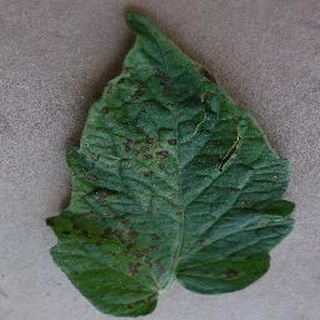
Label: tomato_early_blight